Semnones

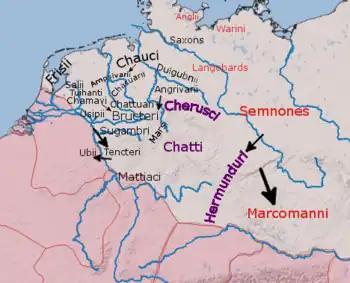
The approximate positions of some Germanic peoples reported by Graeco-Roman authors in the 1st century AD. Suevian peoples in red, and other Irminones in purple.

The Semnones were a Germanic and specifically a Suebi people, located between the Elbe and the Oder in the 1st and 2nd centuries AD.